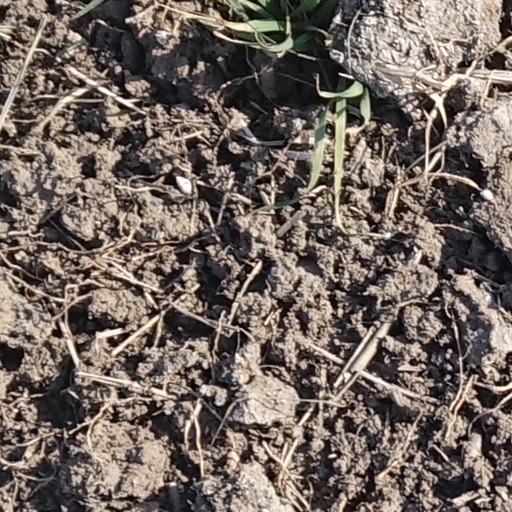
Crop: wheat